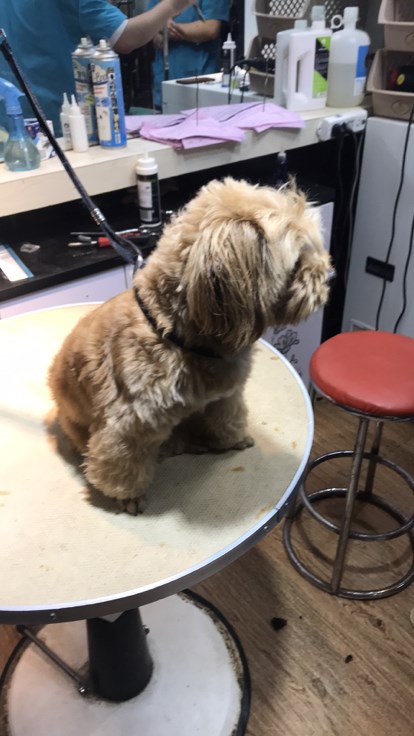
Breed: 361-n000123-Shih_Tzu